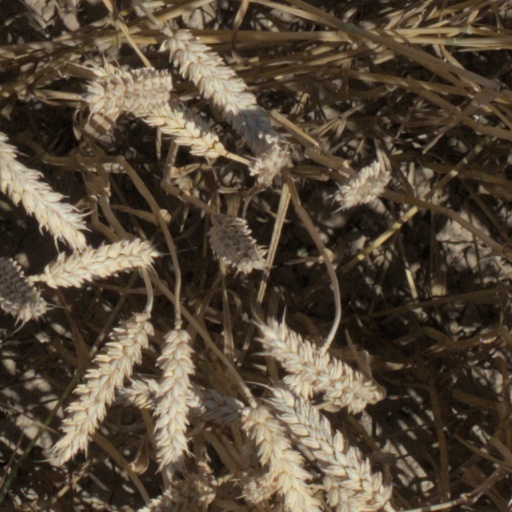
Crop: wheat